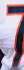
Number: 7